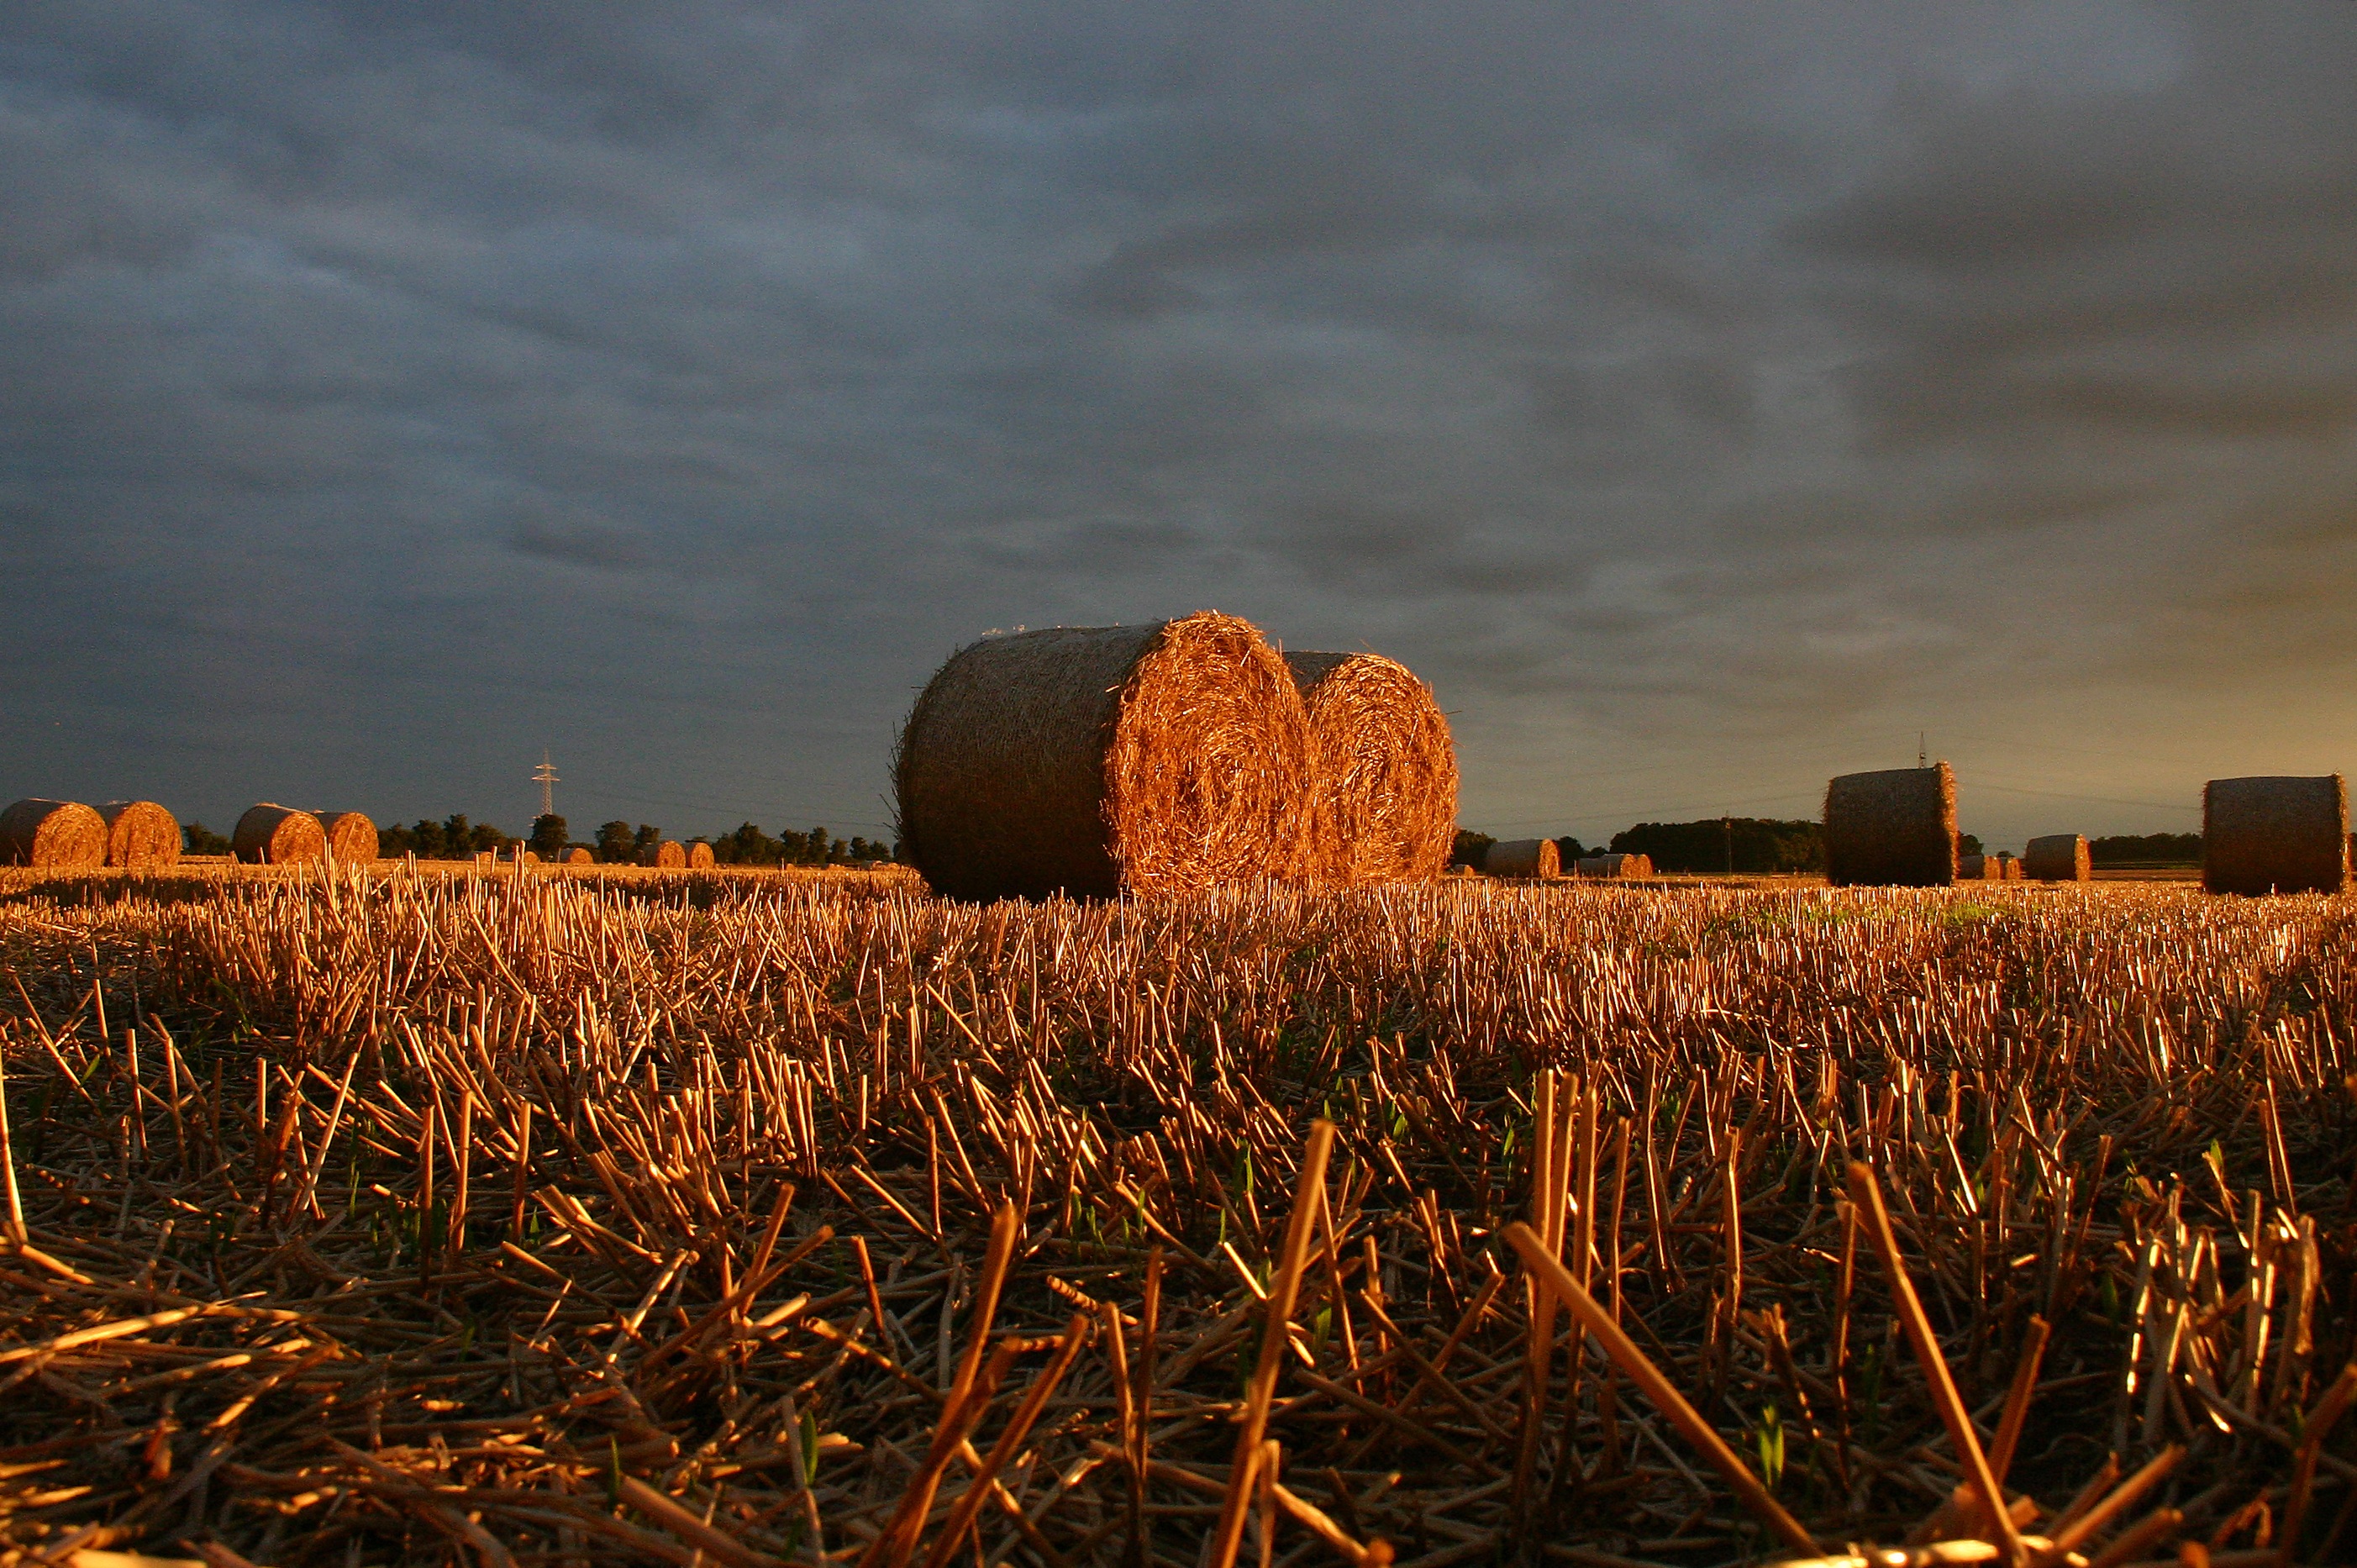
landscape, tree, nature, grass, horizon, cloud, plant, sky, sunrise, sunset, field, farm, prairie, sunlight, morning, leaf, flower, dawn, land, summer, dusk, evening, reflection, red, crop, autumn, corn, agriculture, bread, season, straw, organic, rural area, strohballen, grass family